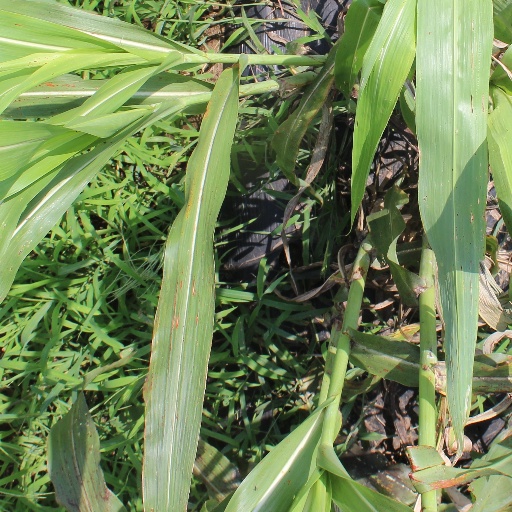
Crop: sorghum